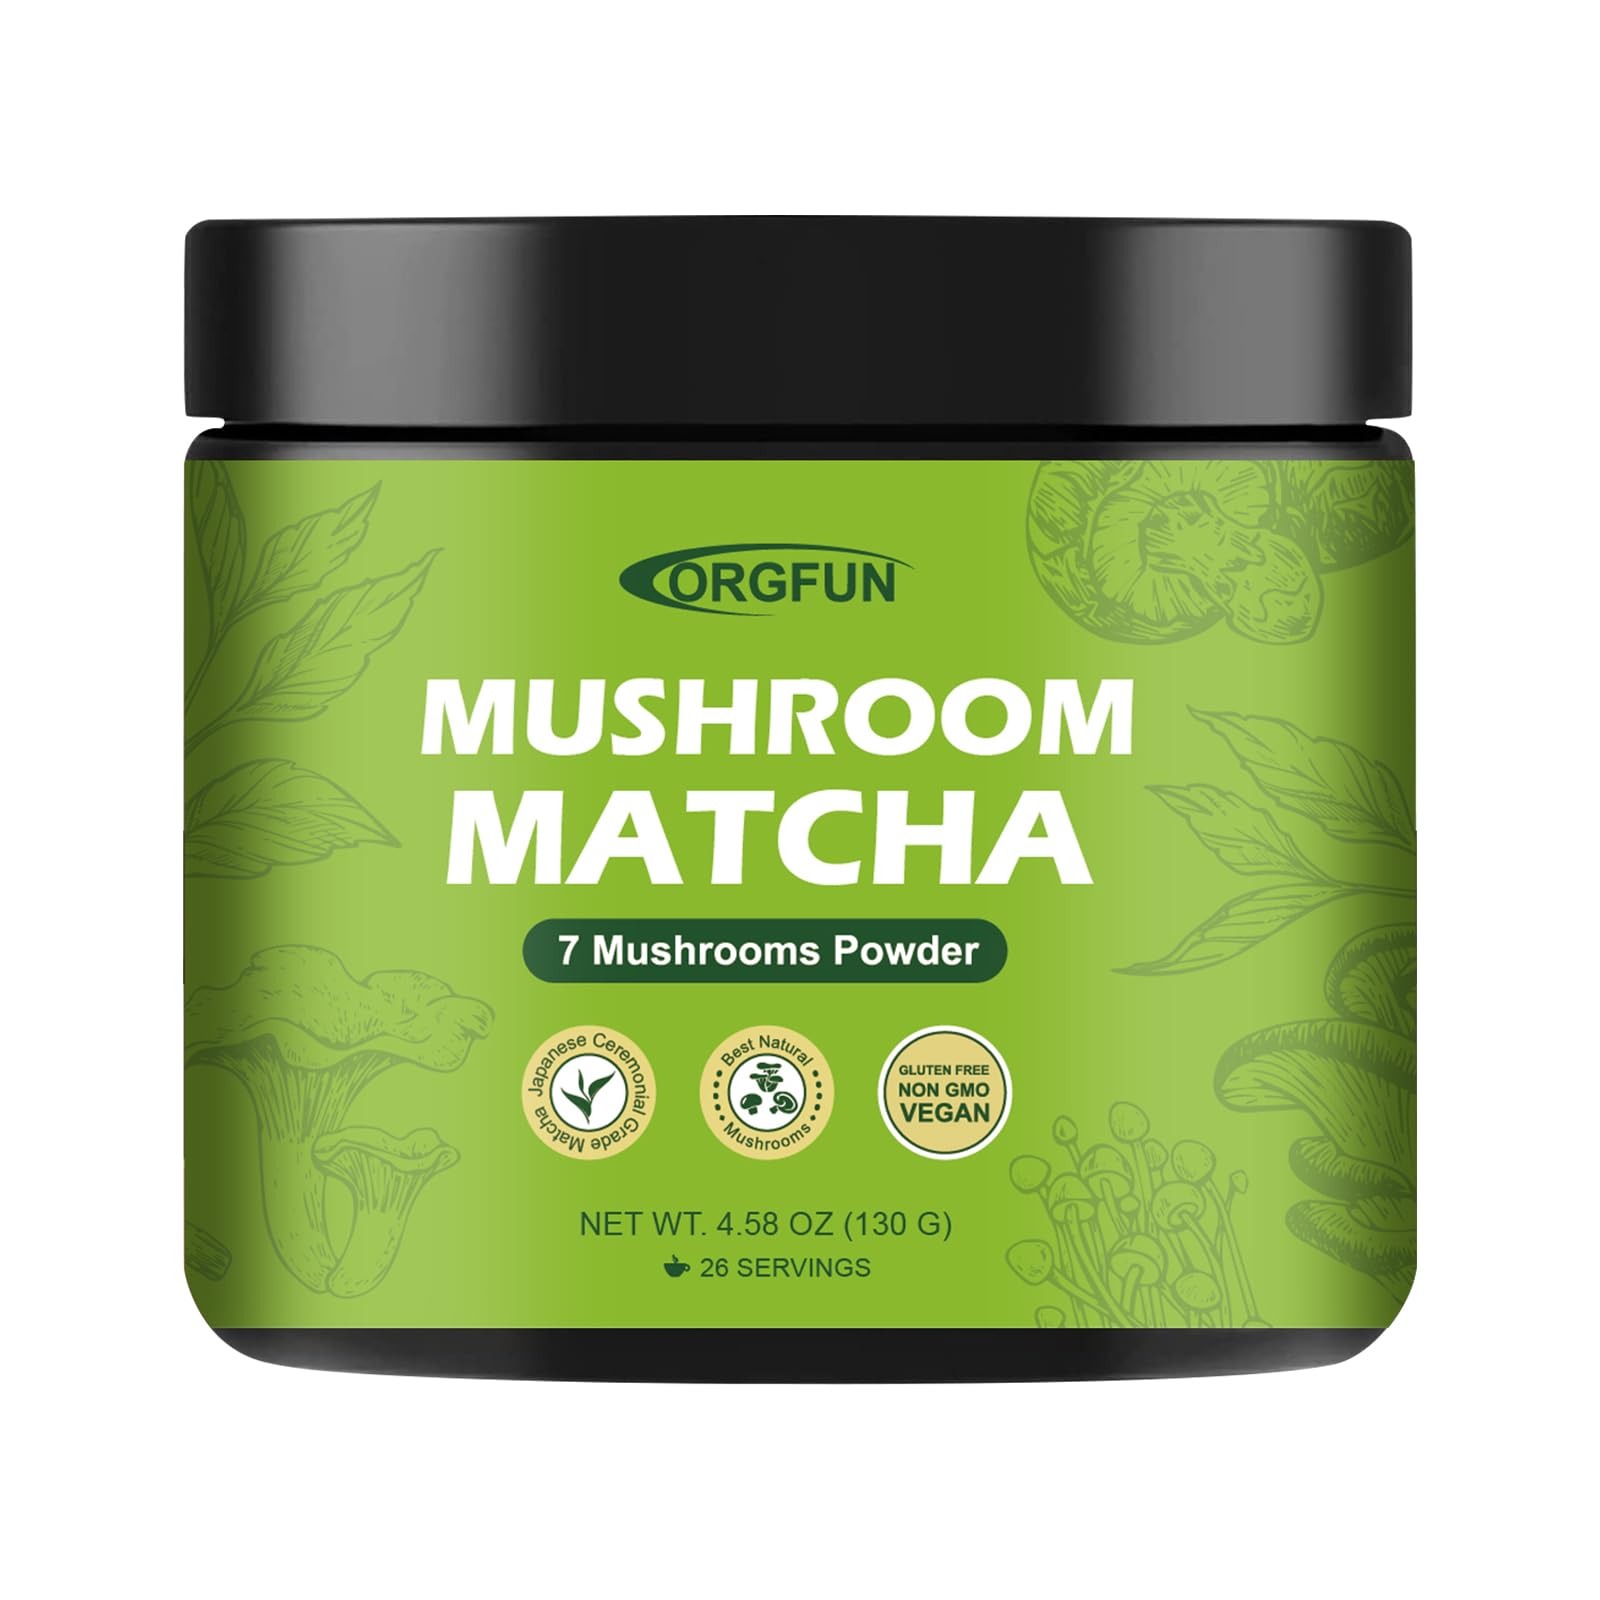
Item Name: ORGFUN Mushroom Matcha, Japanese Ceremonial Matcha Infused With 7 Superfood Mushrooms, MCT Oil, Coconut Milk Powder, No Added Sugar, Non-GMO, Great Iced Matcha Latte 4.58 Oz
Bullet Point 1: New Experience Matcha Flavor! mushroom coffee alternative, mushroom matcha made with ceremonial-grade Japanese matcha powder, more smooth and naturally sweet, with balanced astringency and bitterness.
Bullet Point 2: Unlock the Power of 7 Super Mushrooms! We source 100% natural mushrooms exclusively from local, where they are grown, harvested, and processed without any artificial inputs or grain.
Bullet Point 3: More Natural and Healthy: MCT oil and Coconut Milk Powder are natural ingredients and are entirely free from artificial additives, preservatives, and gluten. Savor a cup of this goodness without any worries!
Bullet Point 4: LESS CRASH, NO JITTERS. Indulge in the rich and velvety goodness of our Matcha Latte, and feel energetic, calm, and focused after one cup.
Bullet Point 5: Convenient Resealable Packaging for Easy Enjoyment! Our BPA-free jar ensures the matcha mushroom remains fresh and ready for your daily dose of goodness.
Product Description: ORGFUN Mushroom Matcha, Japanese Ceremonial Matcha Infused With 7 Superfood Mushrooms, MCT Oil, Coconut Milk Powder, No Added Sugar, Non-GMO, Great Iced Matcha Latte 4.58 Oz
Value: 4.58
Unit: Ounce

Price: 12.58